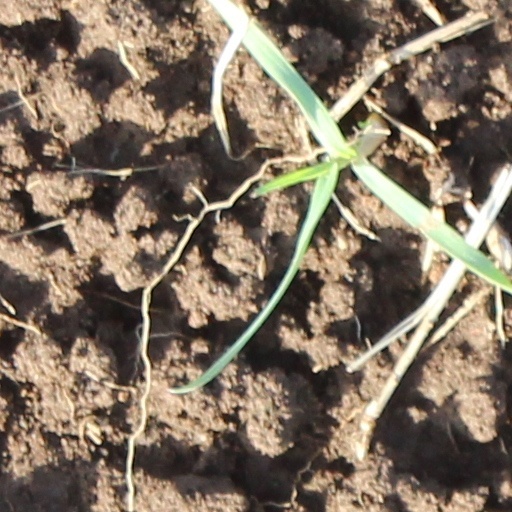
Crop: wheat